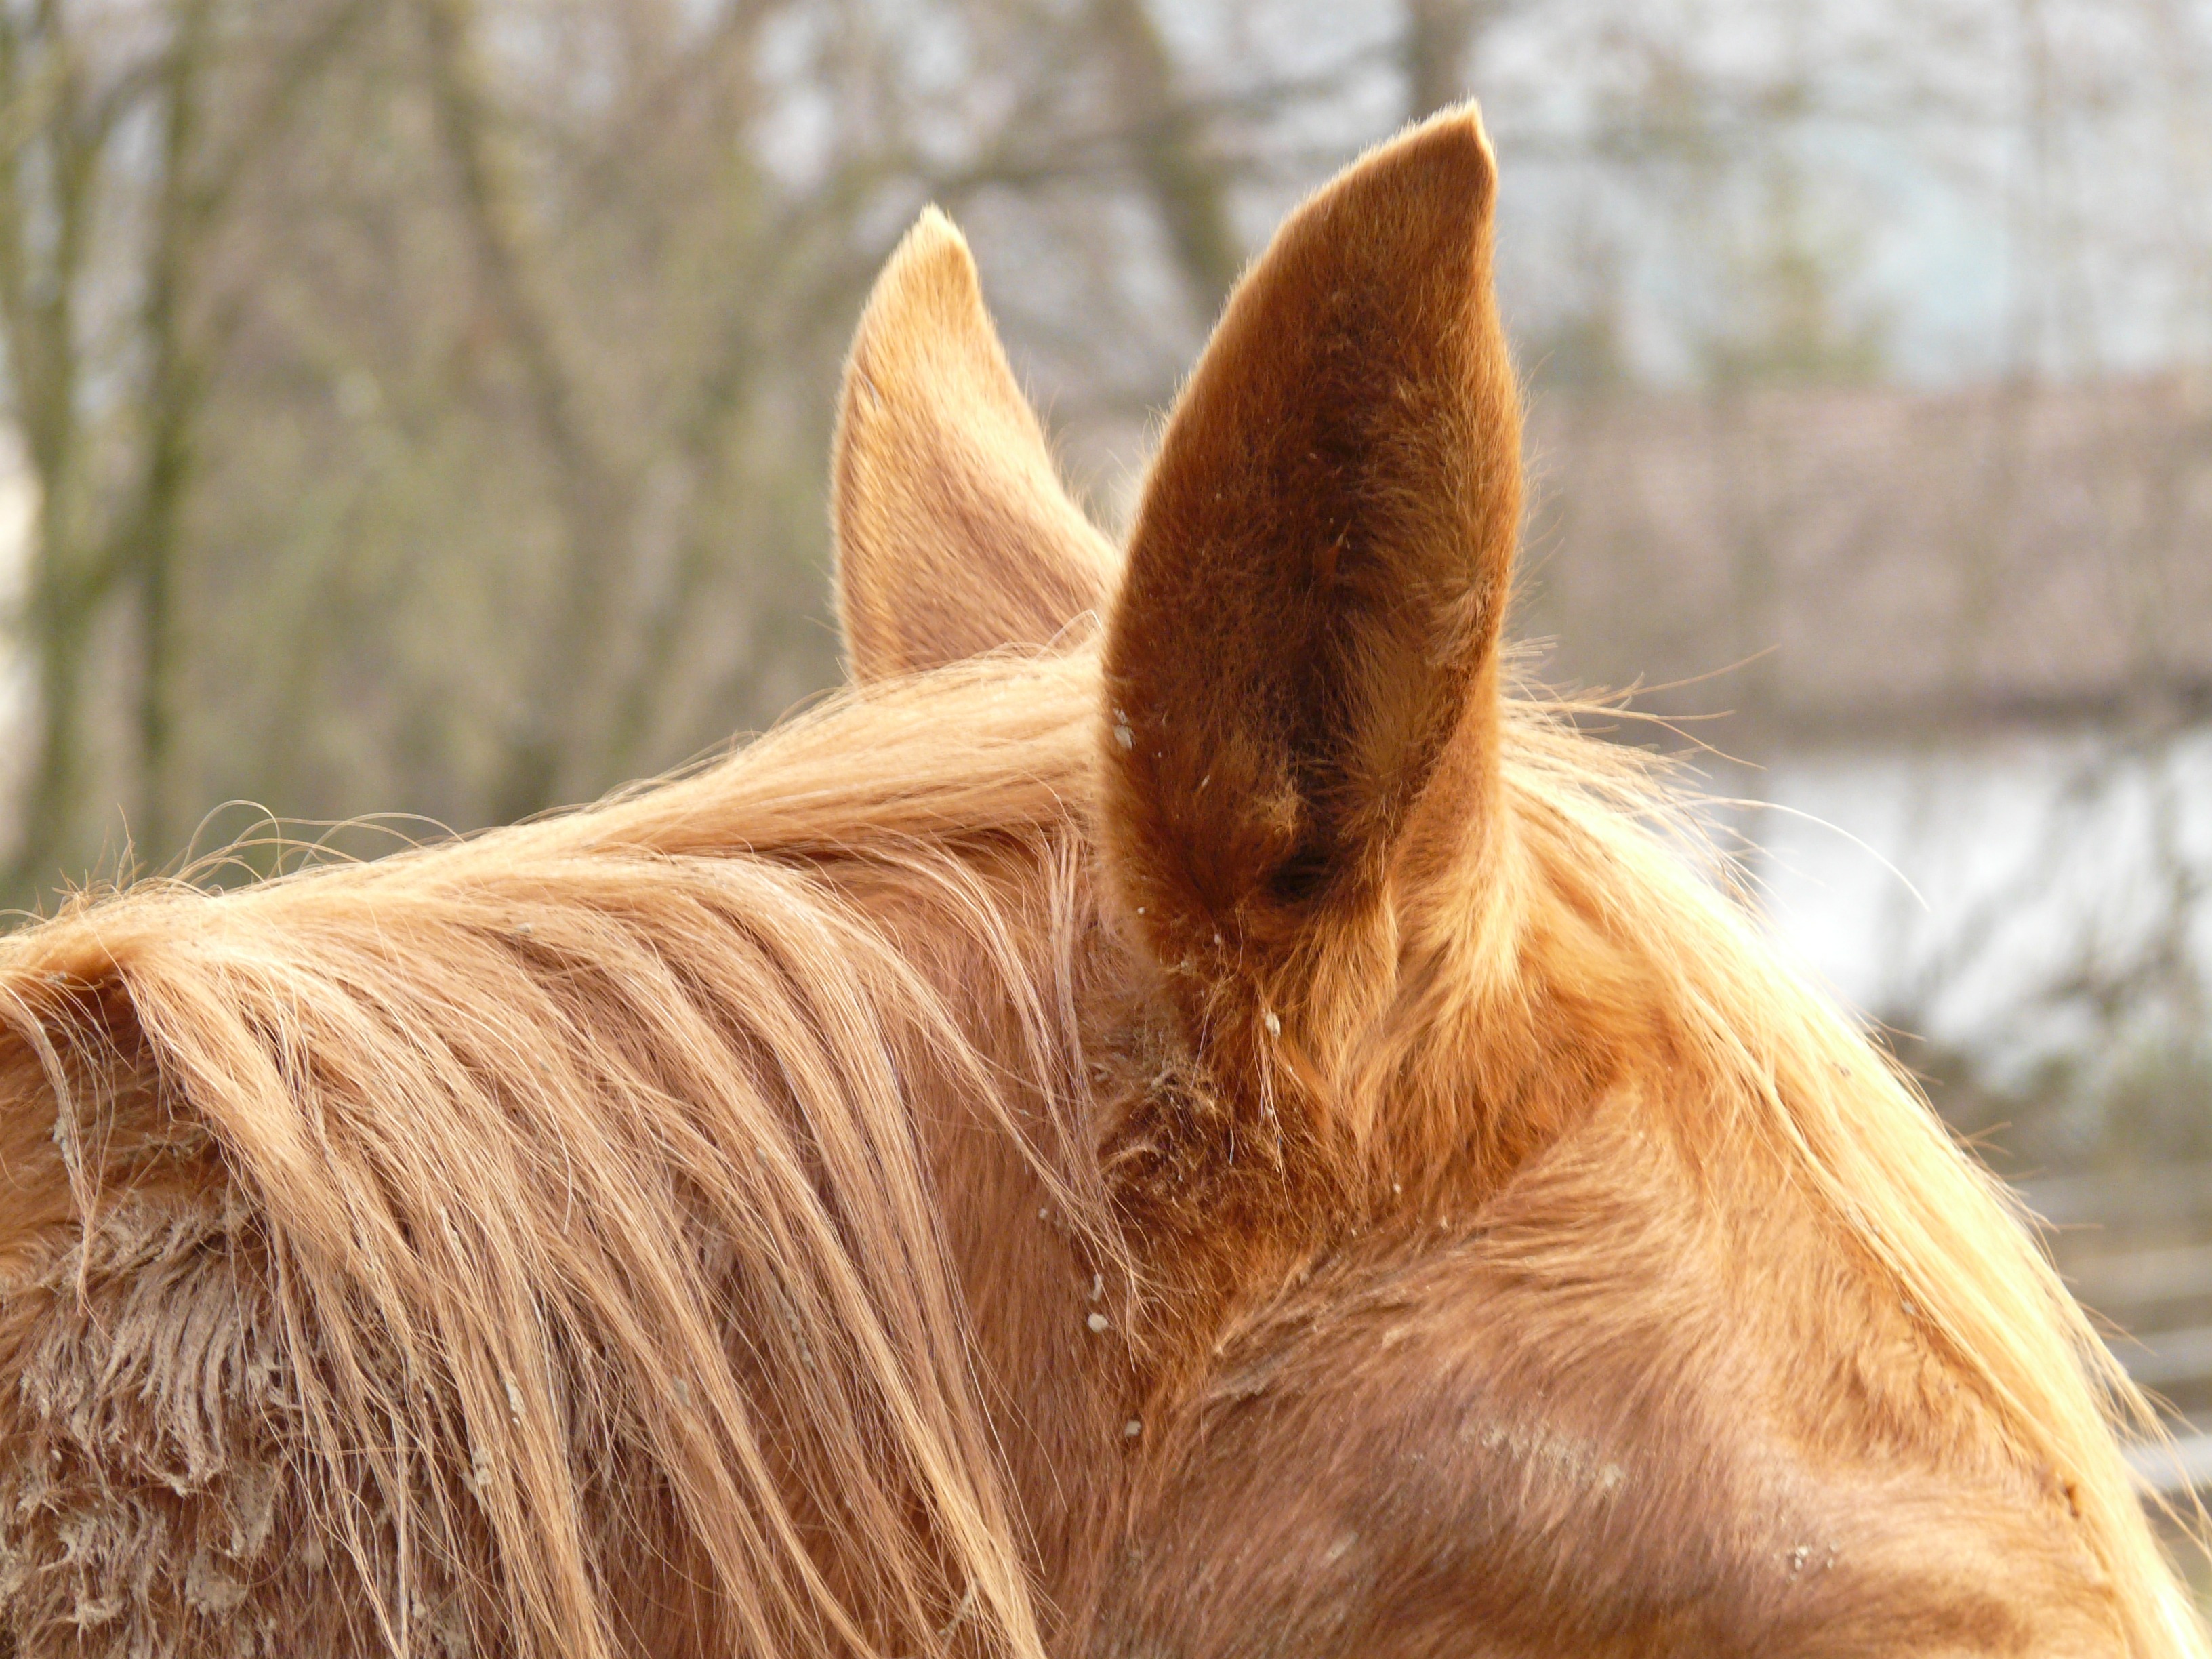
grass, animal, fur, horse, mammal, mane, fauna, close up, ears, vertebrate, creature, mare, foal, horse like mammal, mustang horse, horse ears, lpony